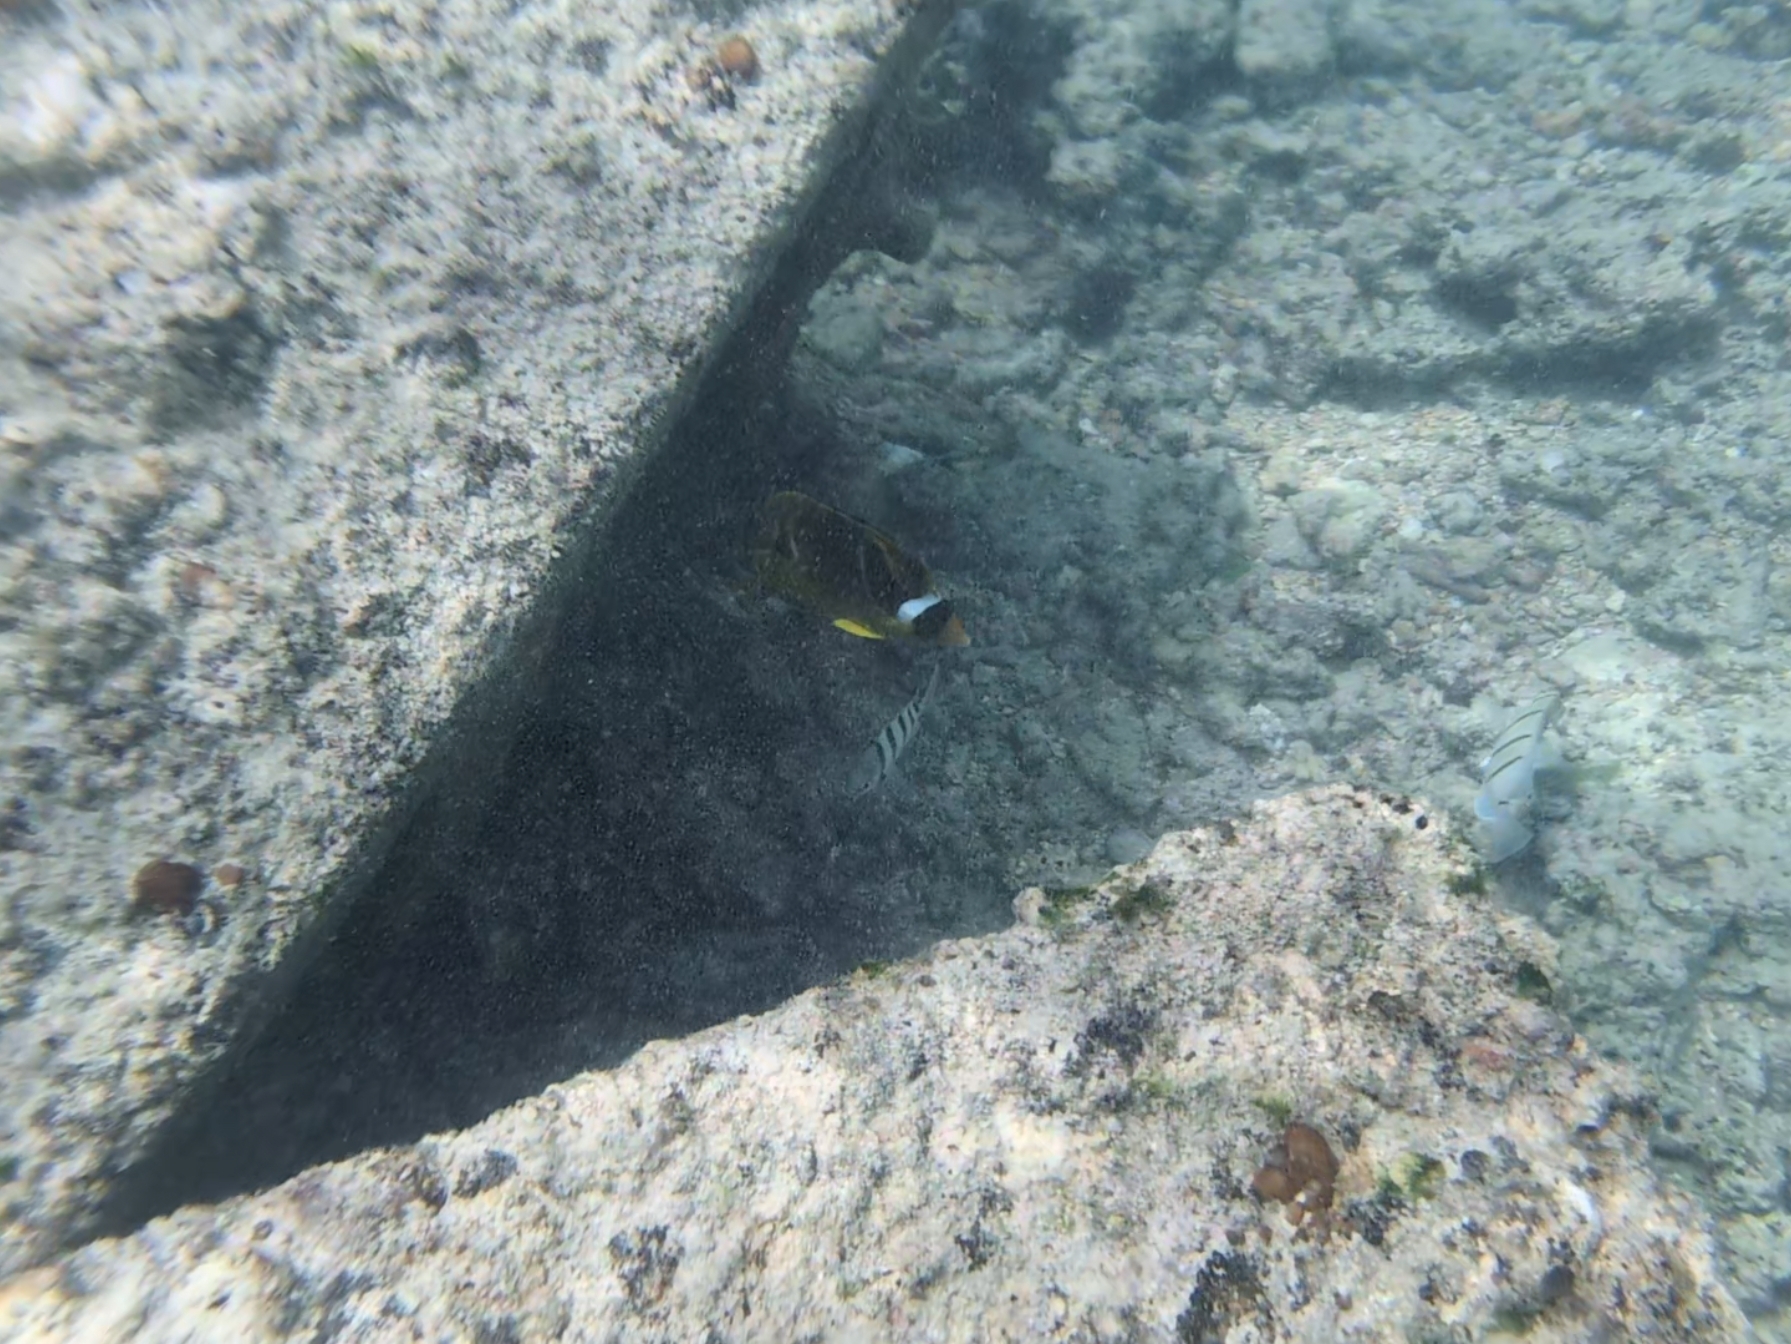
Chaetodon lunula (Raccoon Butterflyfish)